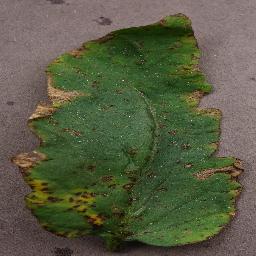
Label: Tomato___Bacterial_spot